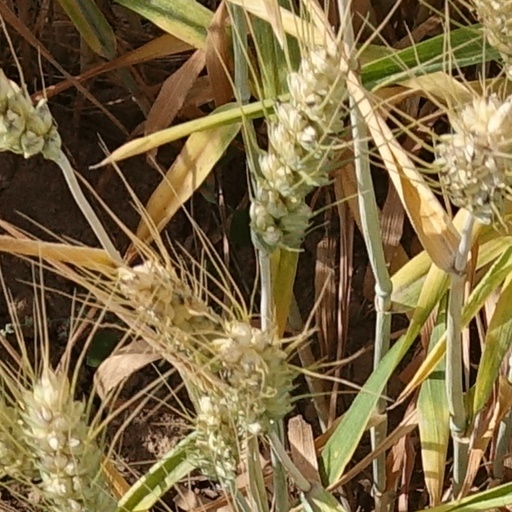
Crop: wheat